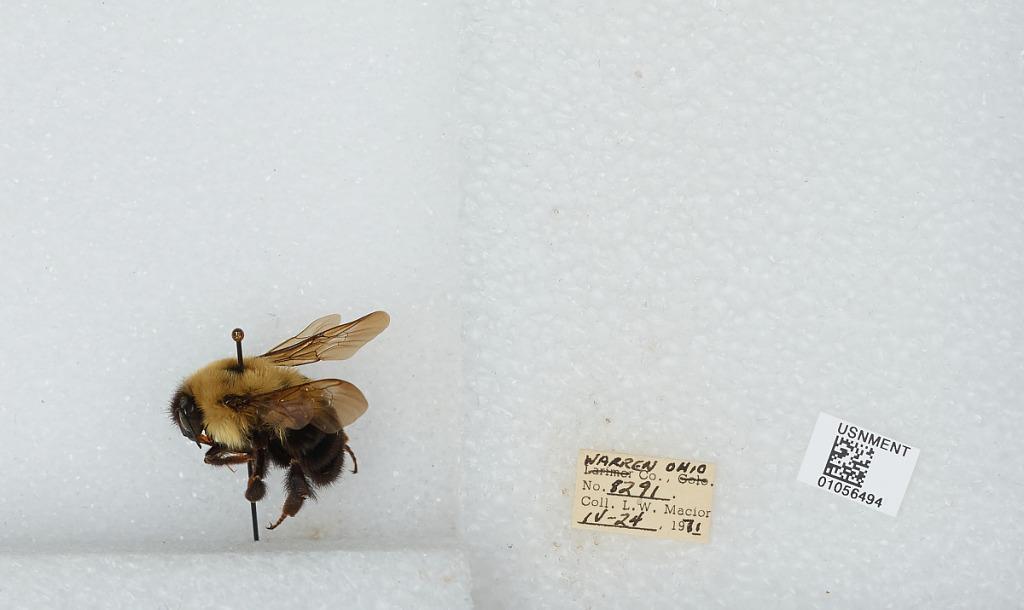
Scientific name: Bombus (Pyrobombus) bimaculatus Cresson
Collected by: L. Macior
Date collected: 1971-4-24
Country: United States
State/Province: Ohio
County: Warren
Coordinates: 39.4242, -84.1856